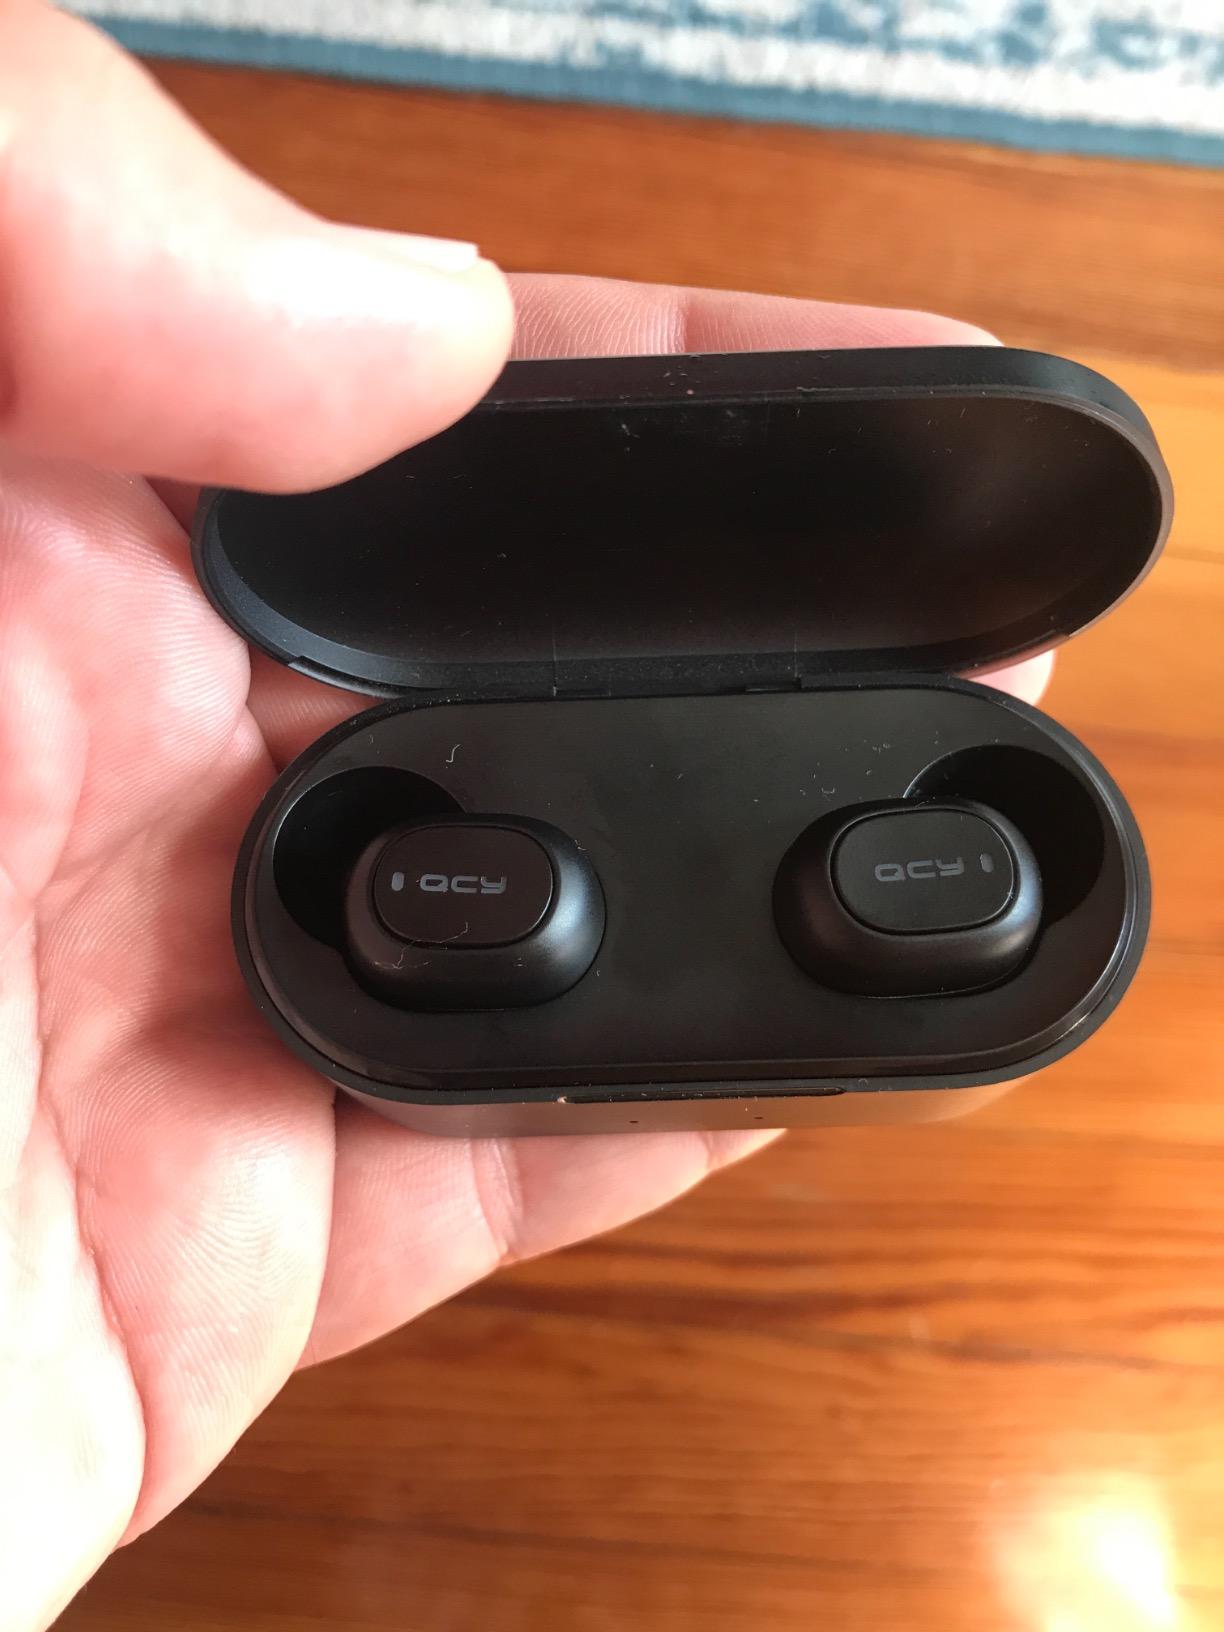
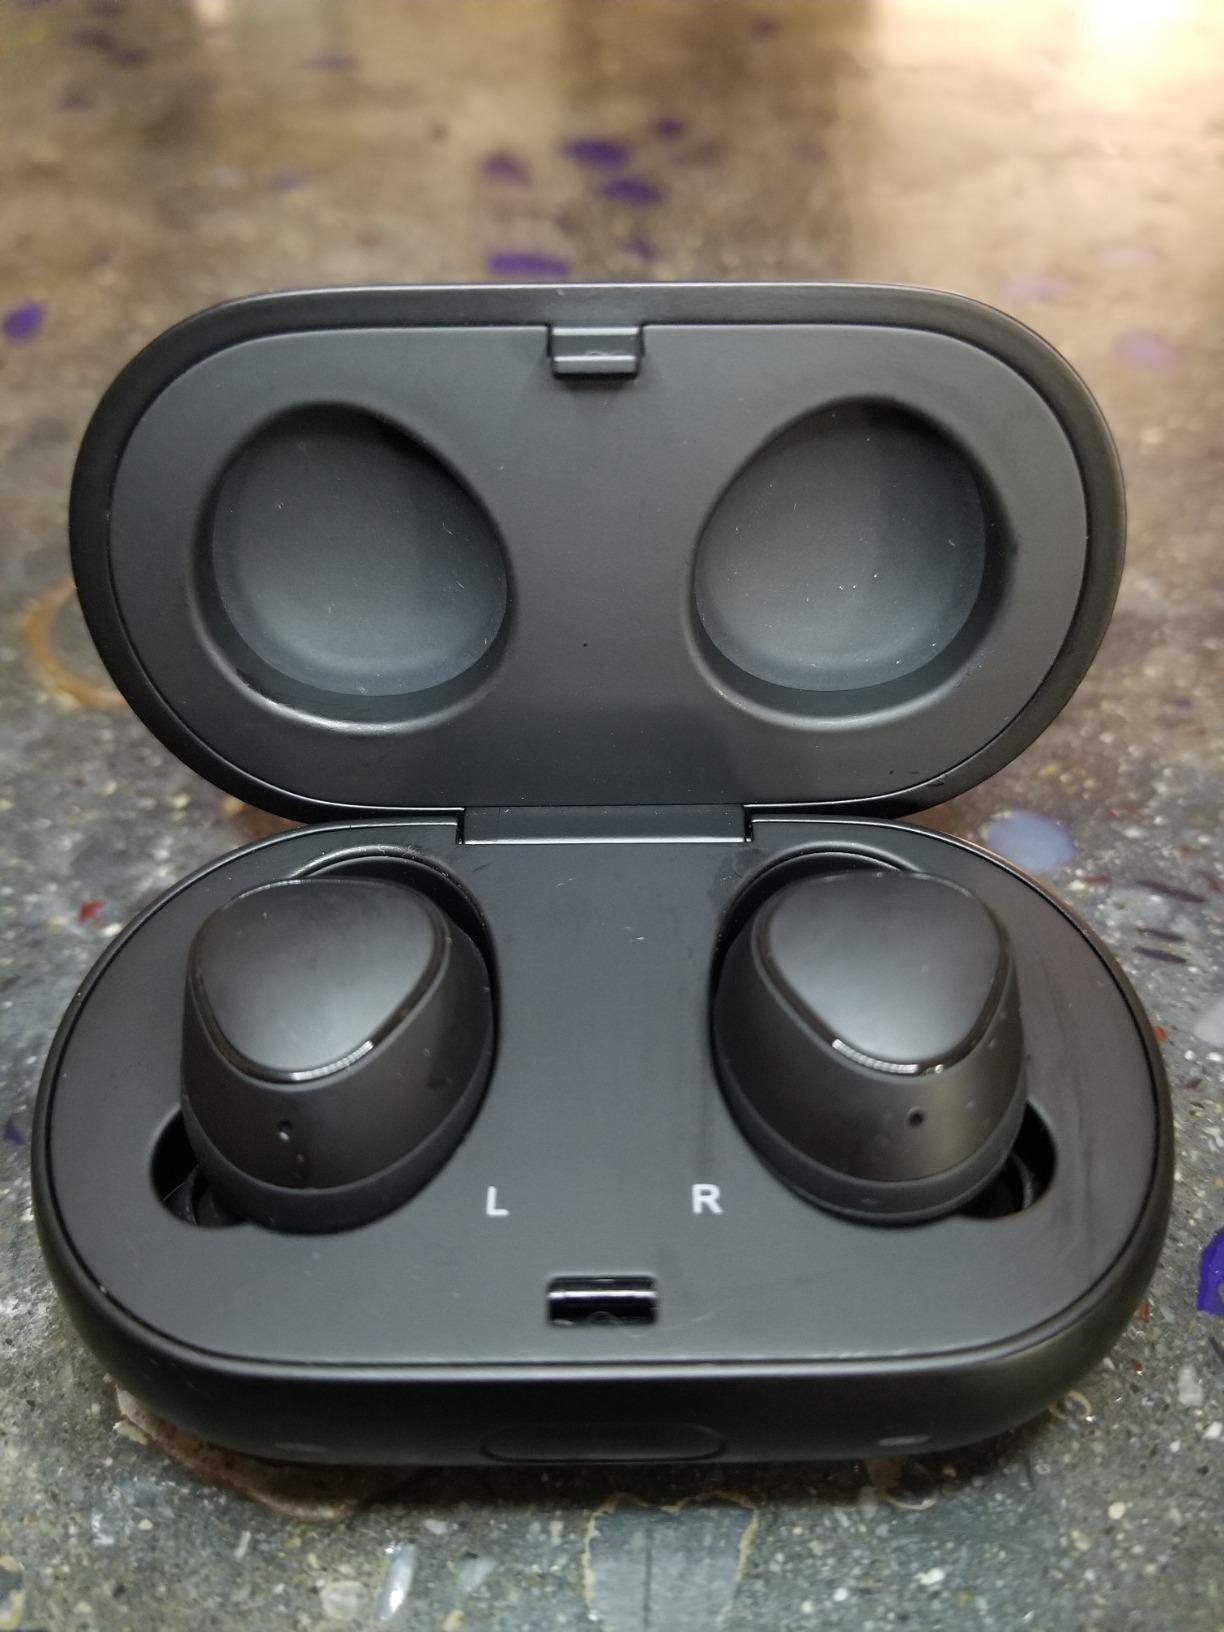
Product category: earbuds
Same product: no